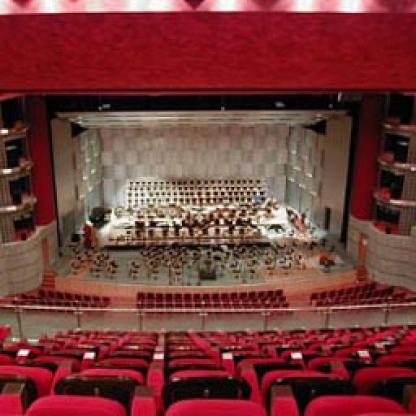
Scene: Indoor